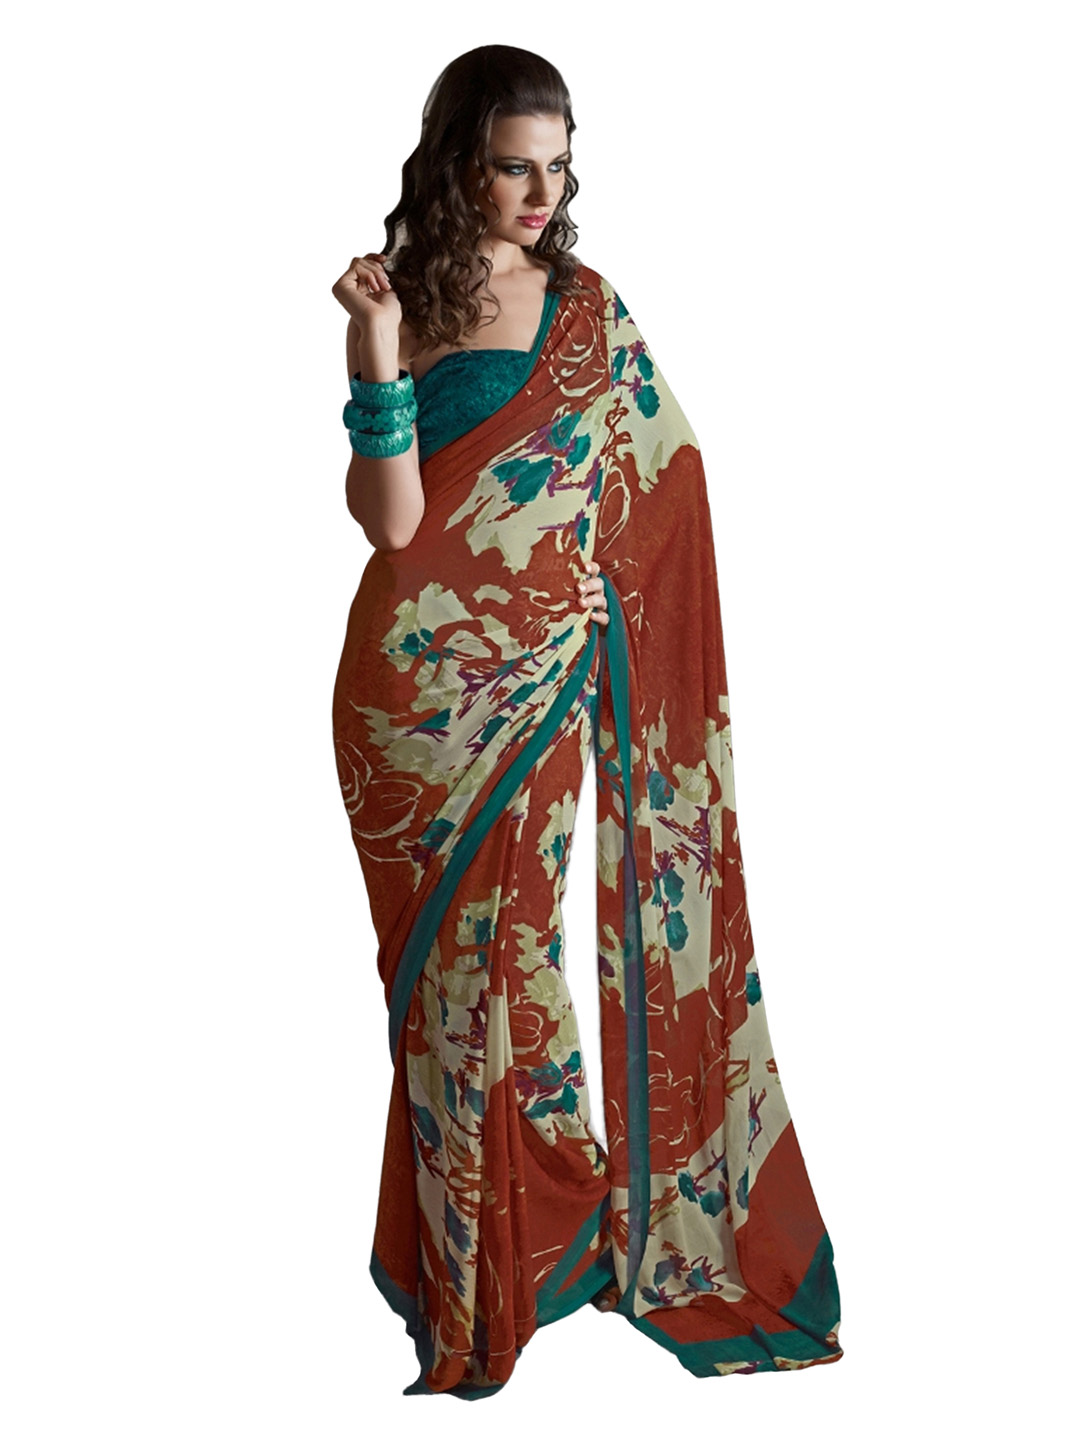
Prafful Rust Printed Sari
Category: Apparel / Saree / Sarees
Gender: Women
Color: Rust
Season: Fall 2012
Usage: Ethnic